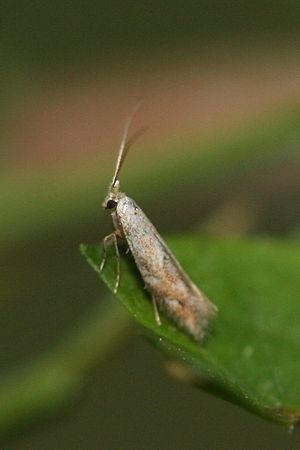
Bucculatrix est le seul genre de la famille des Bucculatricidae, insectes appartenant à l'ordre des lépidoptères. Leurs larves sont dites " mineuses " car elles creusent des galeries dans les feuilles sur lesquelles les œufs ont été pondus.